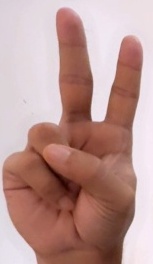
ASL sign: V